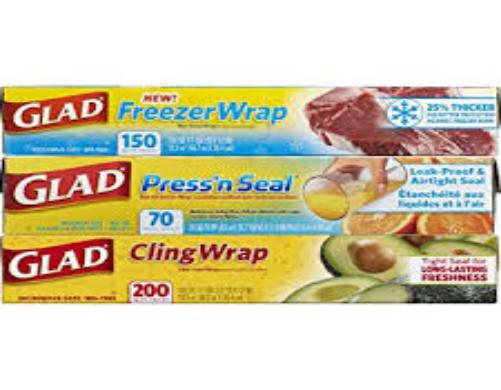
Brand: glad wrap
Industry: Food